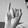
ASL letter: I